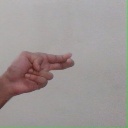
अक्षर: ह